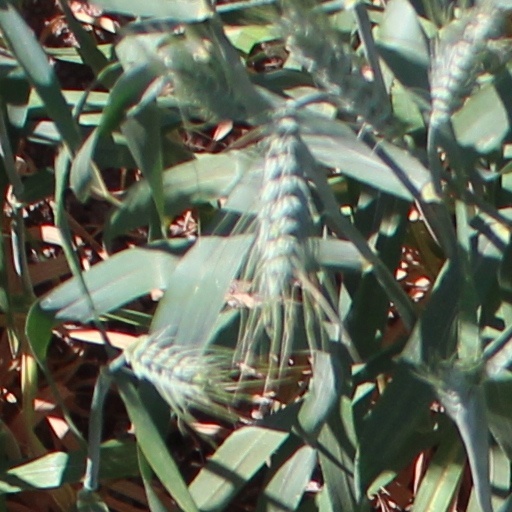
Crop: wheat